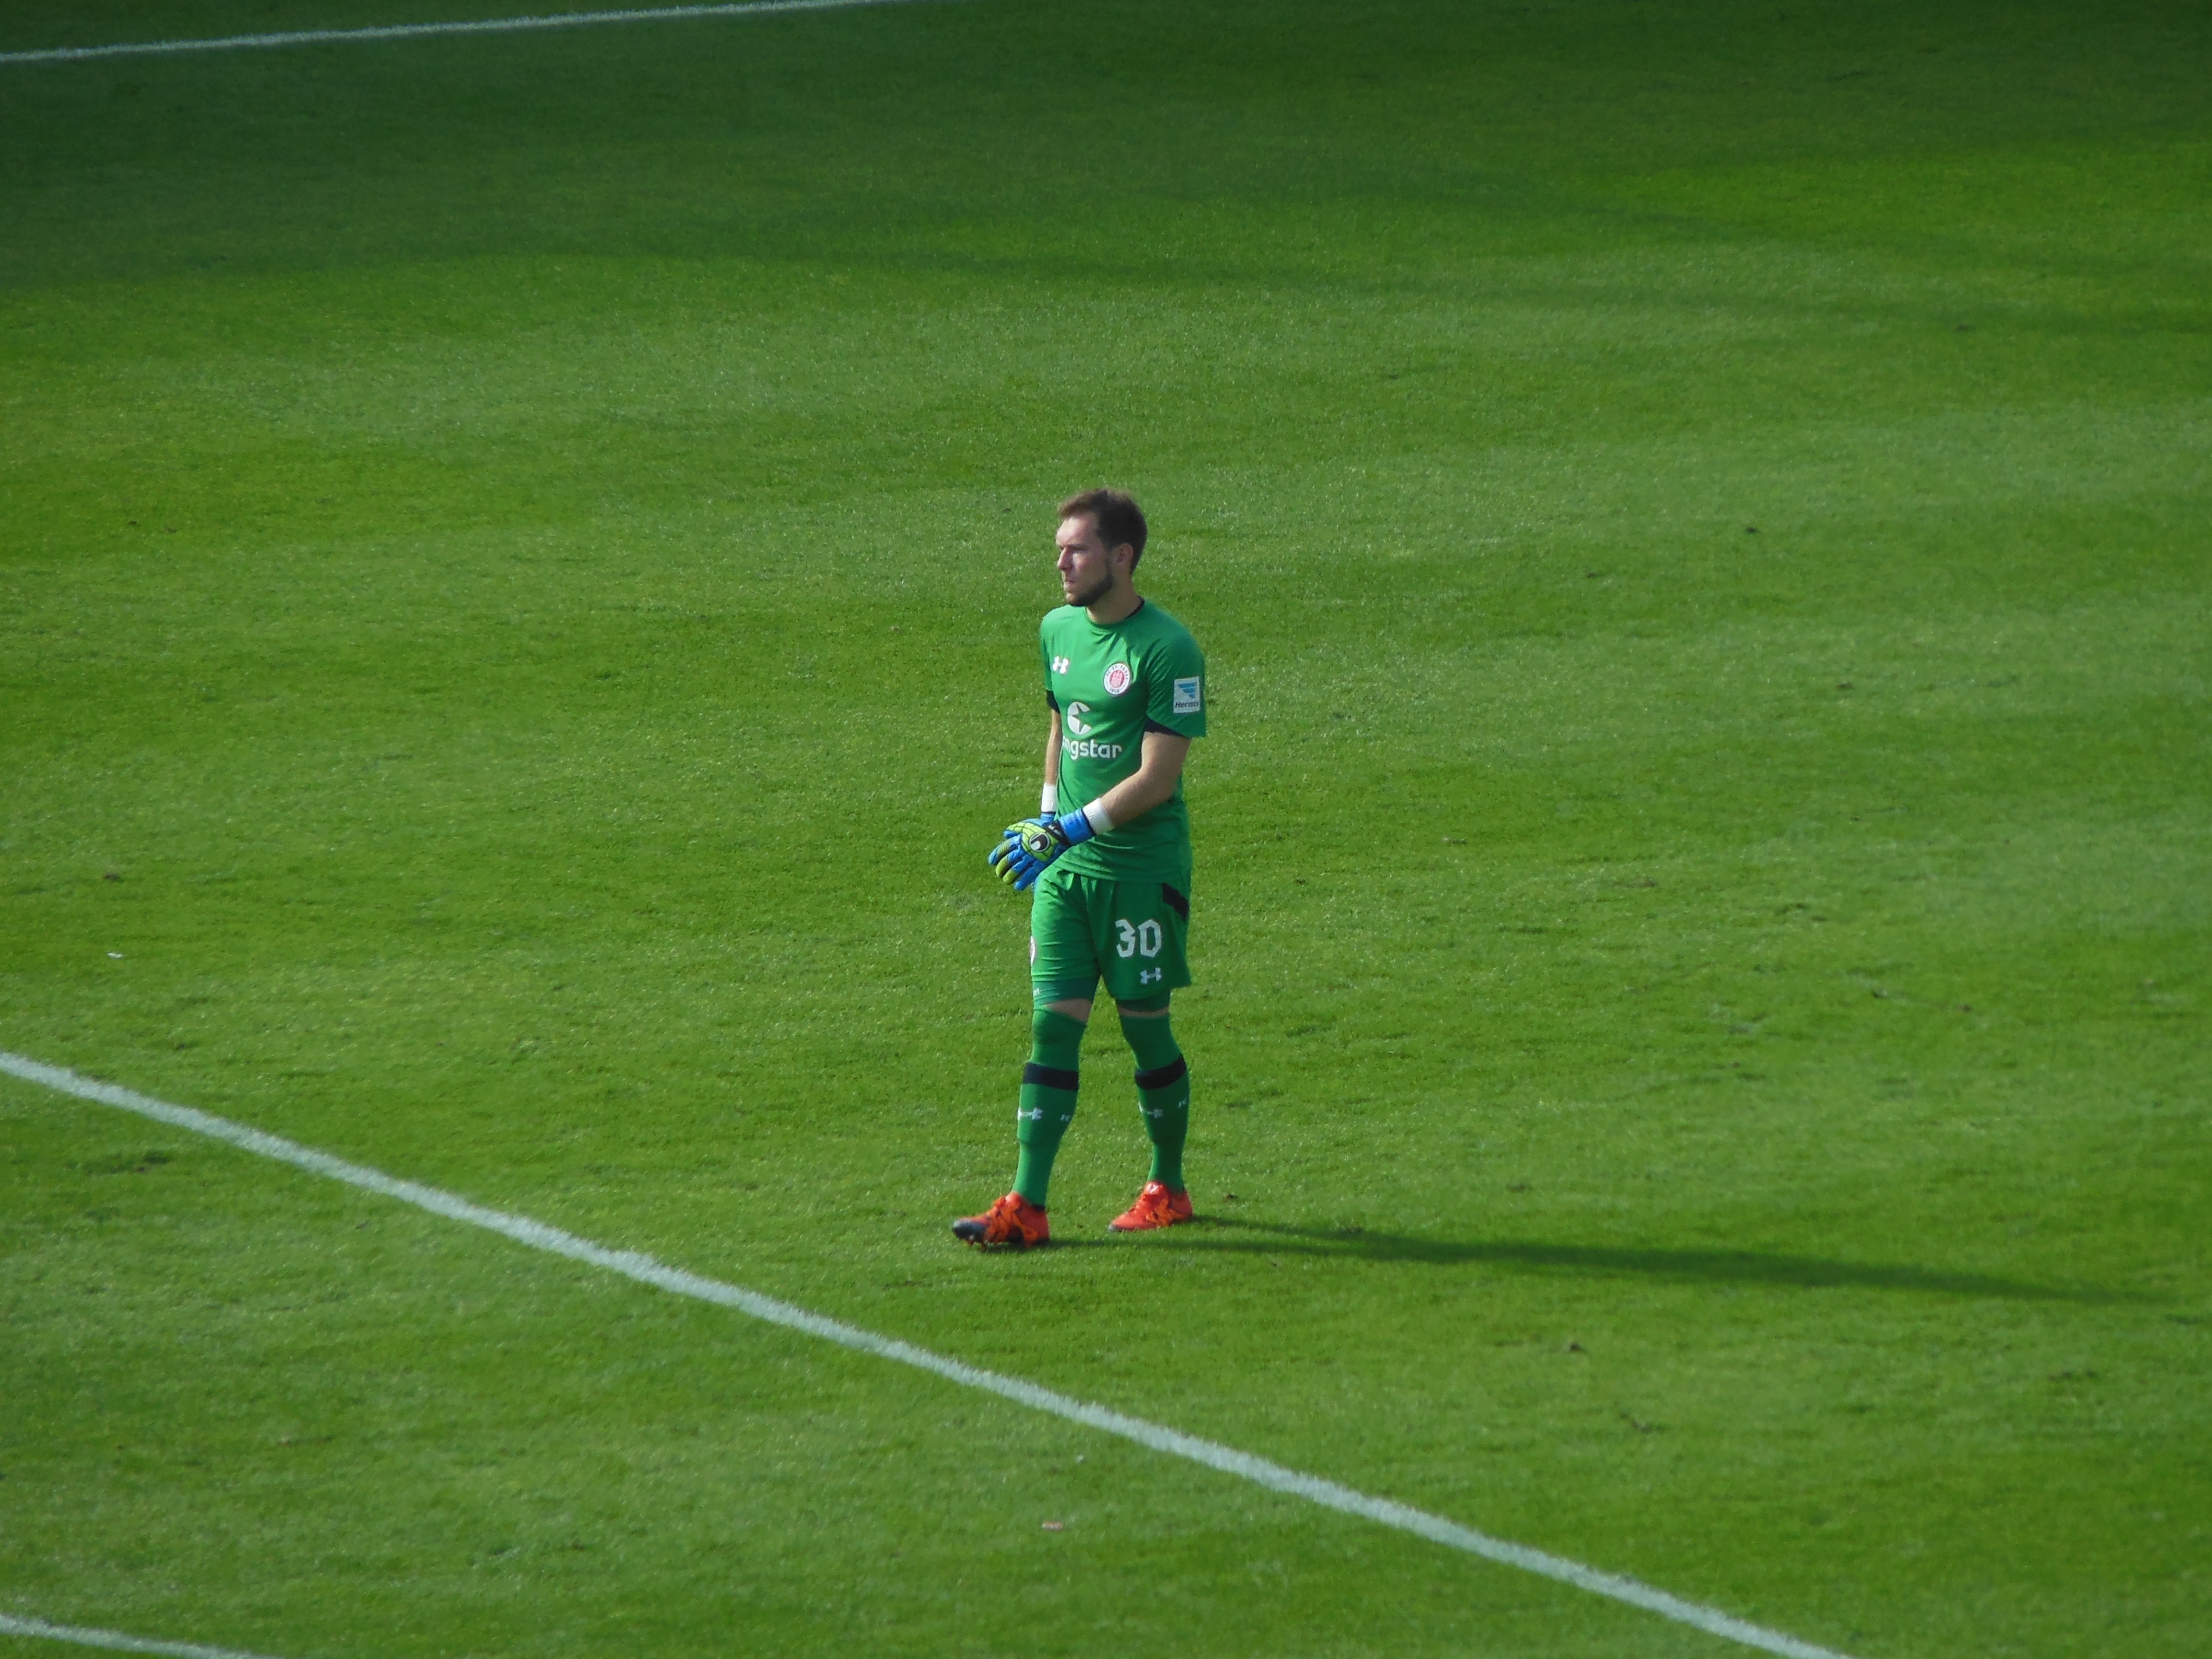
grass, structure, green, soccer, football, stadium, player, baseball field, sports, ball, seville, hamburg, kick, football player, ball game, st pauli, team sport, friendly match, millerntor, sport venue, soccer specific stadium